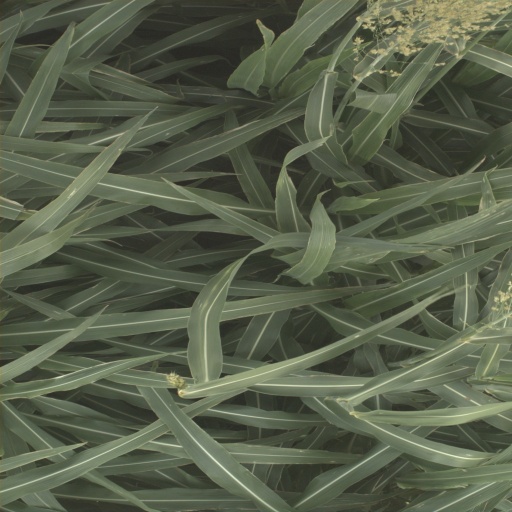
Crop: sorghum